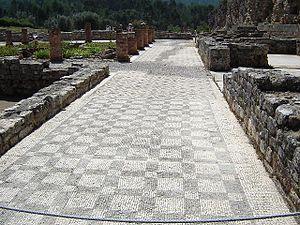
Conimbriga est une des cités antiques d'époque romaine les plus importantes du Portugal. Classée monument national, elle se situe à 16 km de Coïmbra et 2 km de Condeixa-a-Nova. Le site possède un musée qui présente les objets trouvés par les archéologues pendant leurs fouilles notamment des pièces et des objets chirurgicaux. Le nom de Conimbriga, également connu sous la forme Coniumbriga sur l'itinéraire d'Antonin, viendrait du nom du peuple celte, les Cunètes.